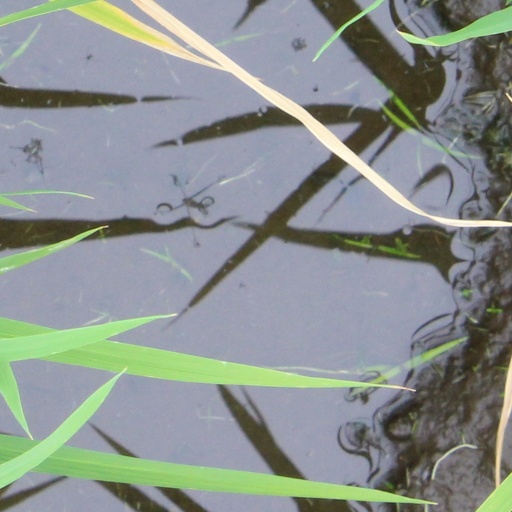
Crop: rice